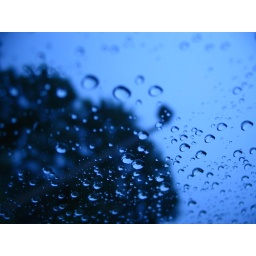
A light pole as seen through a car window in the rain.